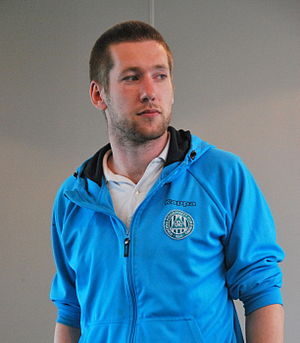
Jesper Kjærulff
Fodboldspilleren Jesper Kjærulff fra Viborg FF. Her ved præsentation af spillertruppen for foråret 2012.
Jesper Kjærulff er en dansk fodboldspiller, der senest spillede i 1. divisionsklubben FC Fyn.